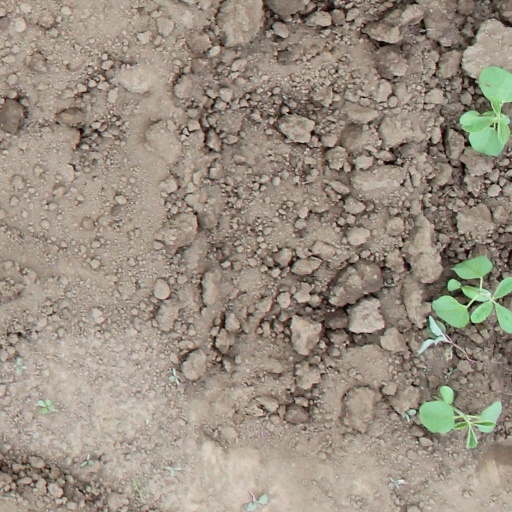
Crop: soybean